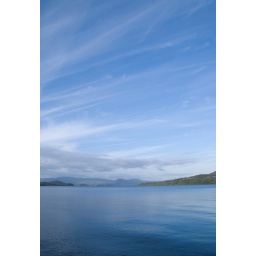
blue sky over Loch Lomond